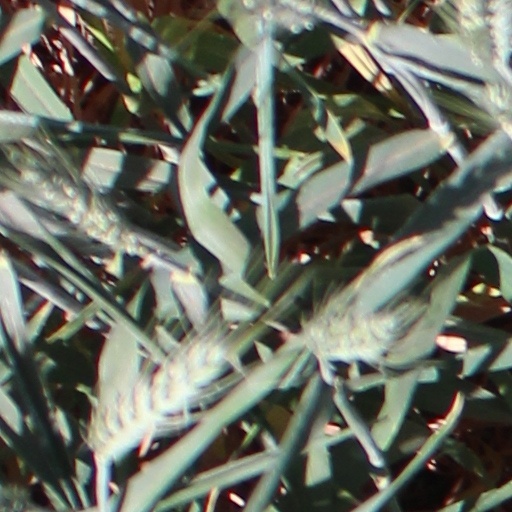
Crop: wheat